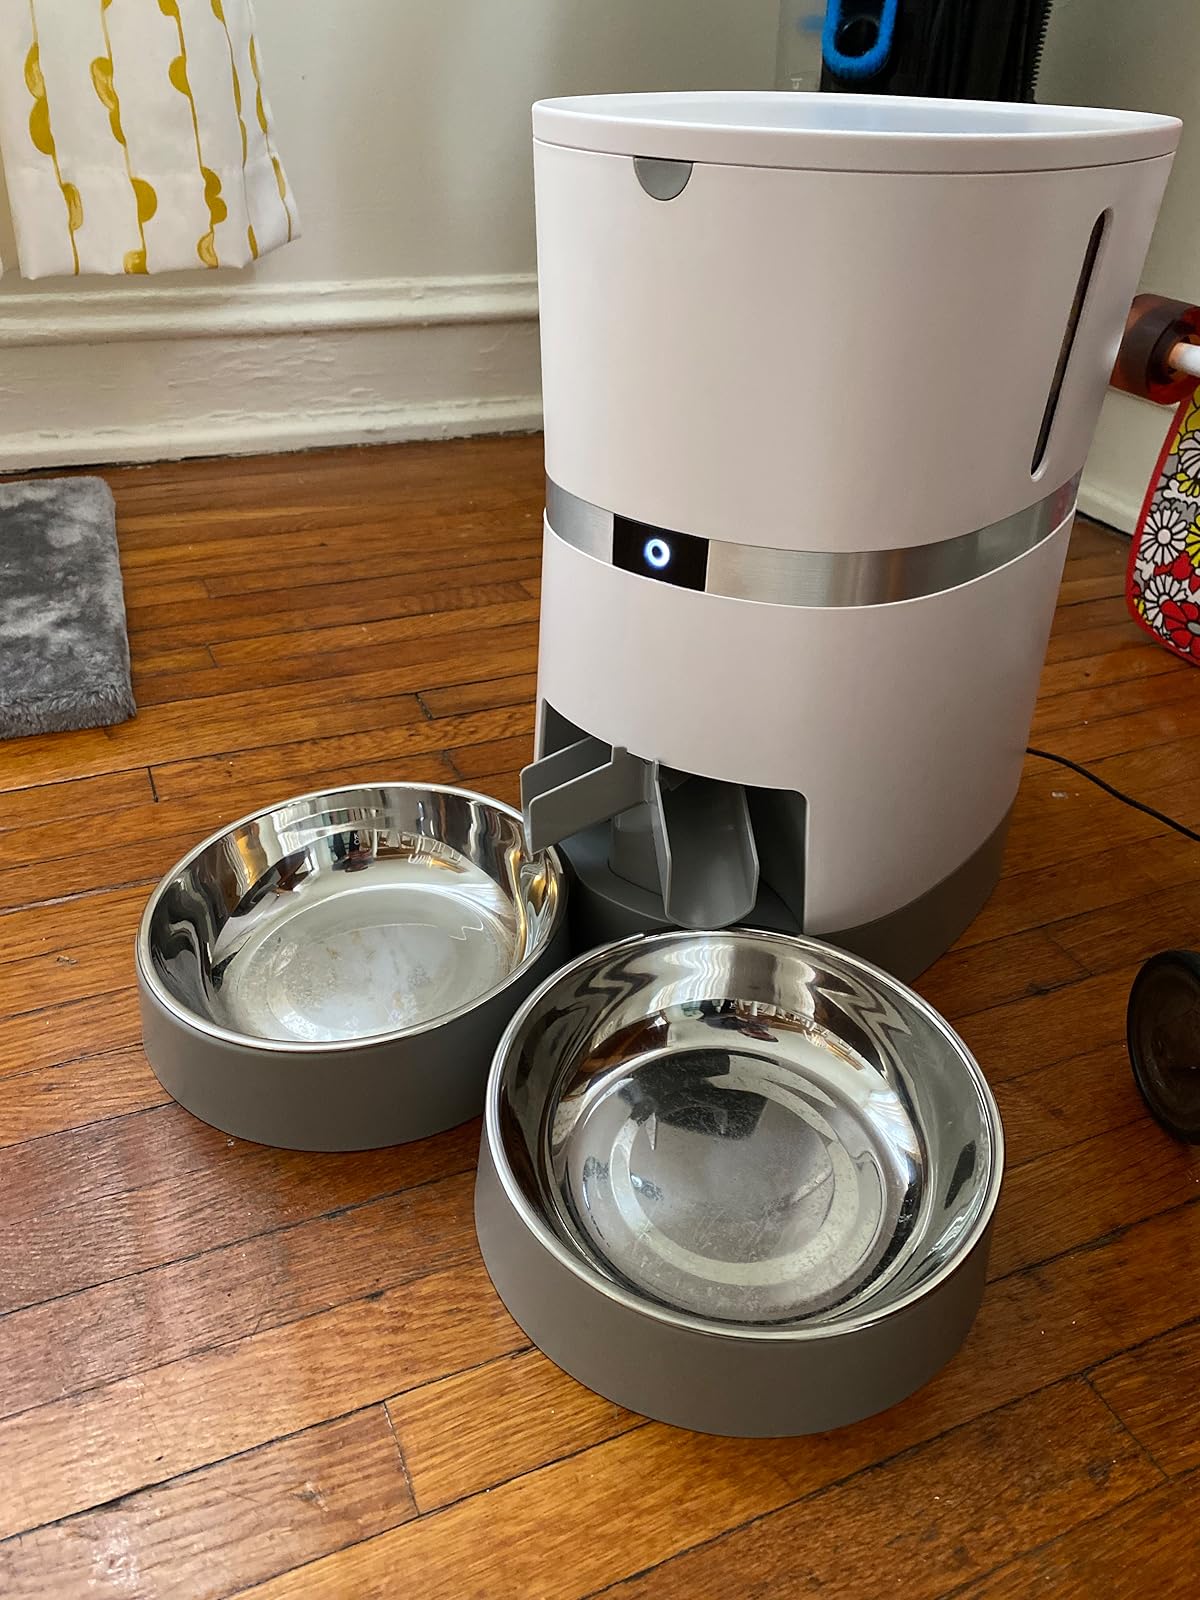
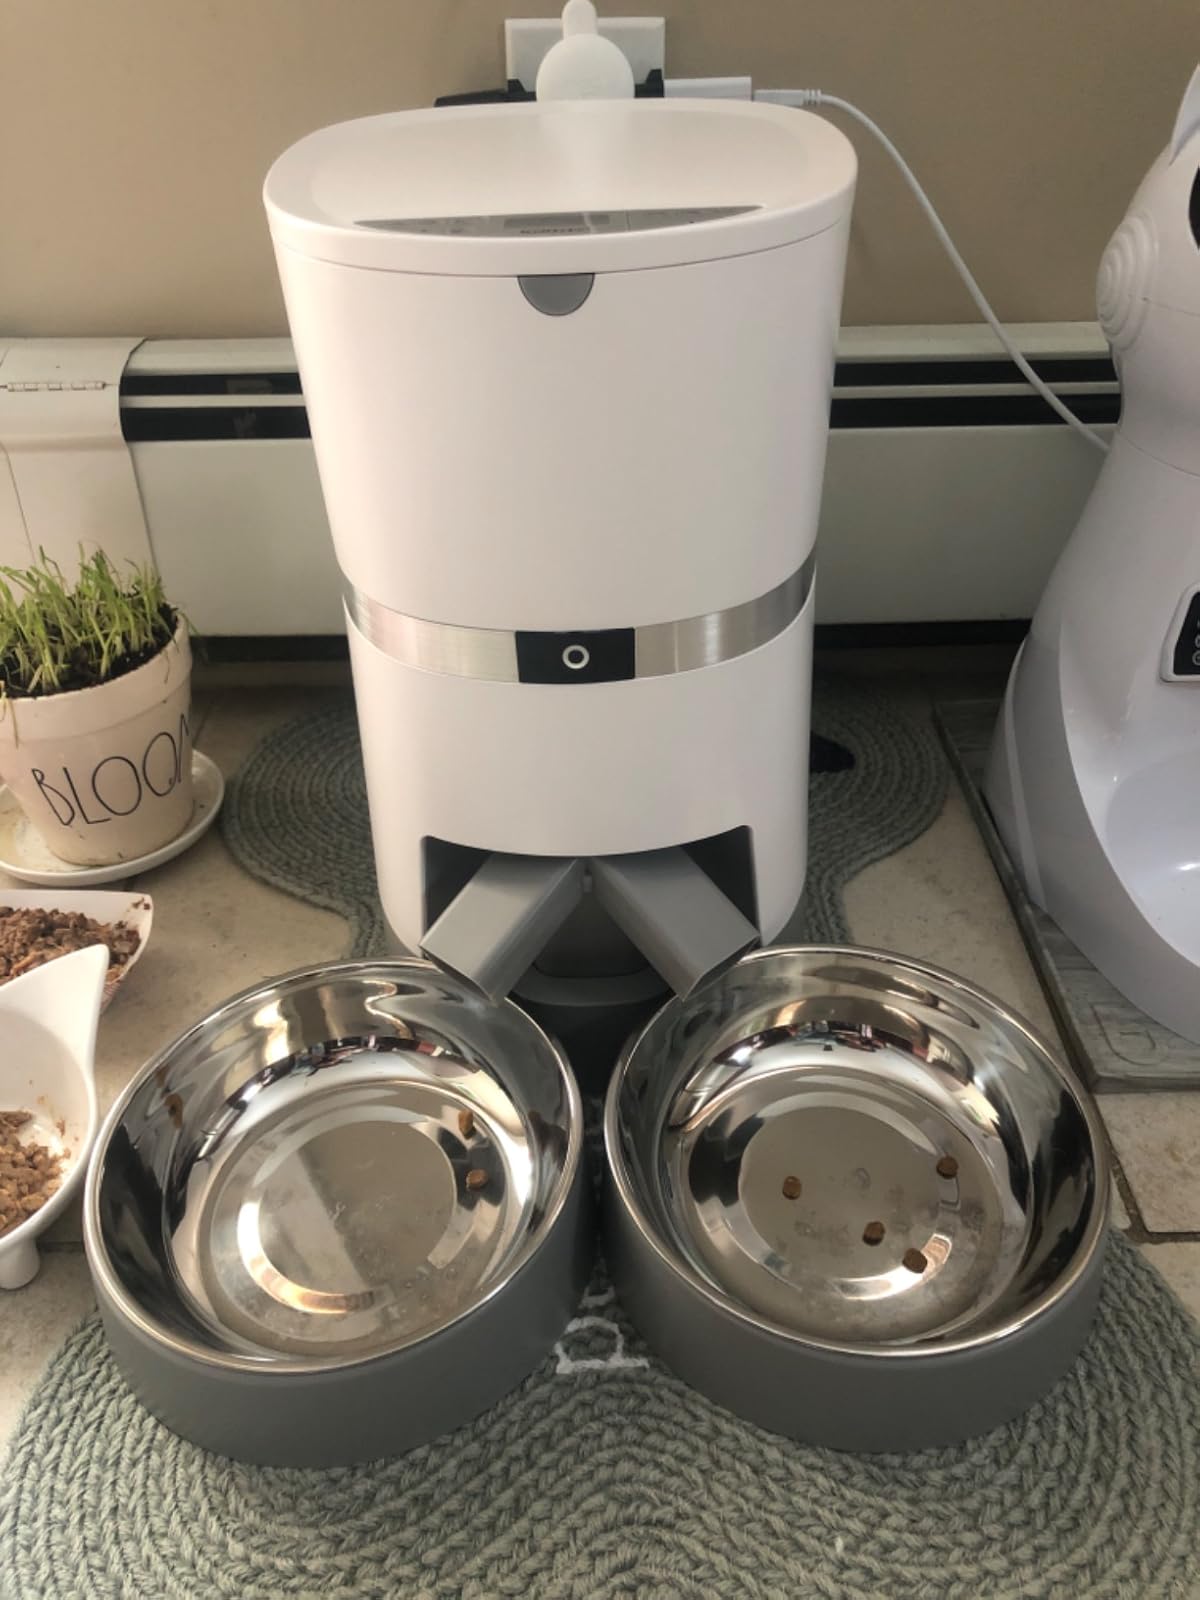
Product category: items_feeder
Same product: yes